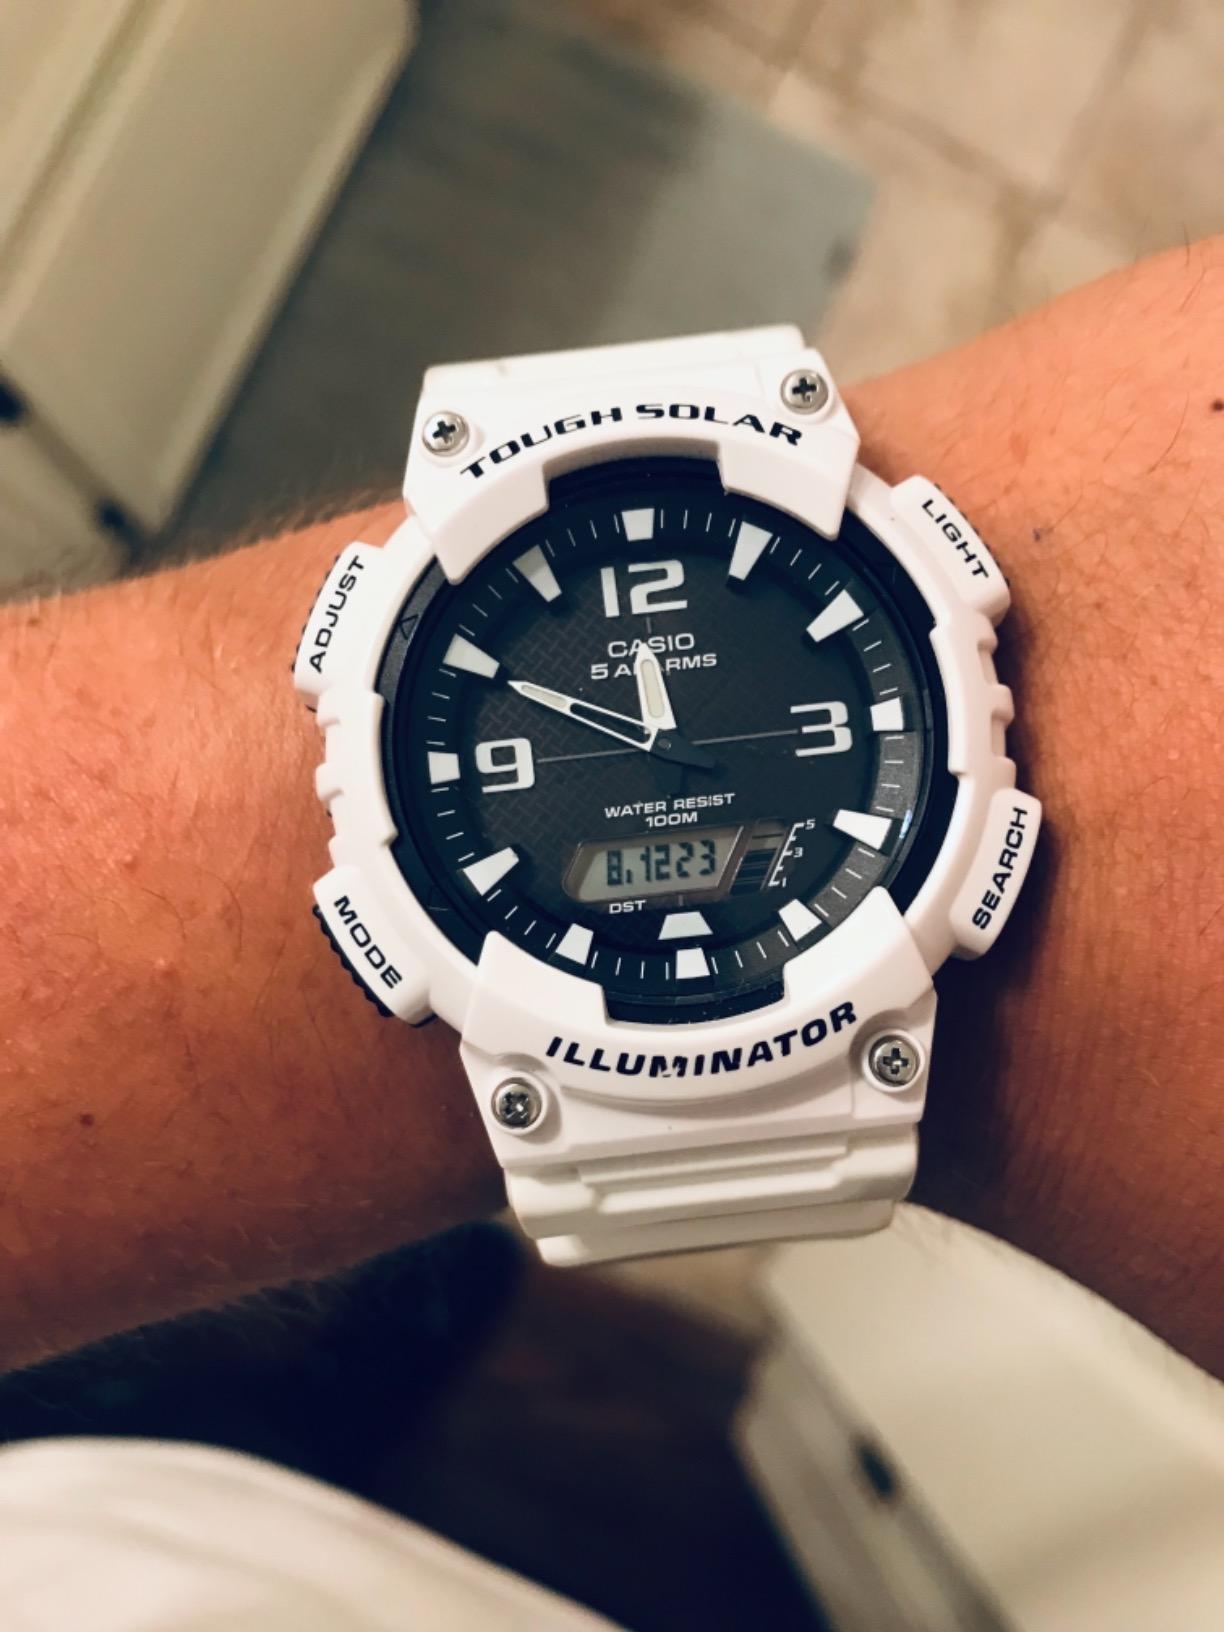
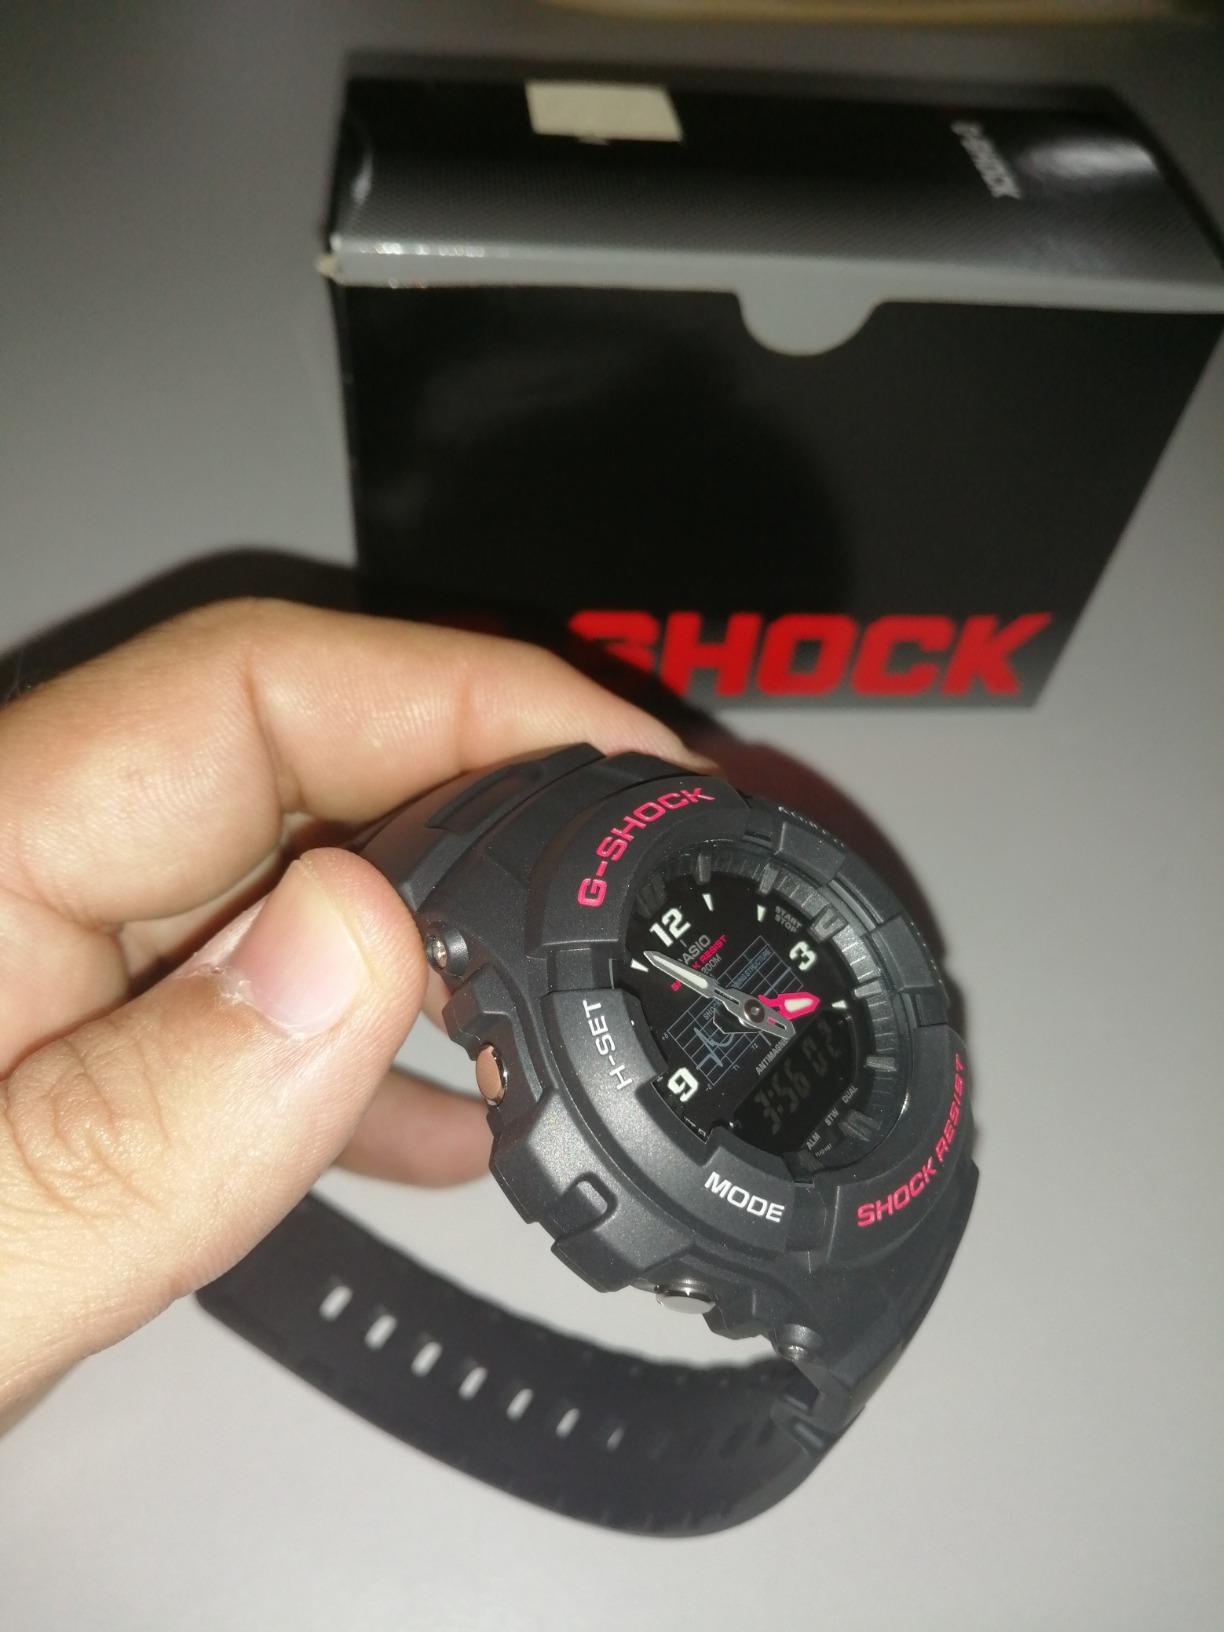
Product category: accessories_watch
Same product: no